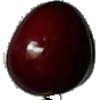
Label: Cherry 1